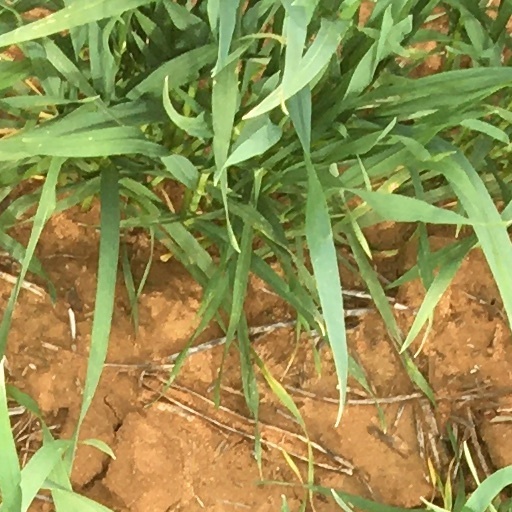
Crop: wheat